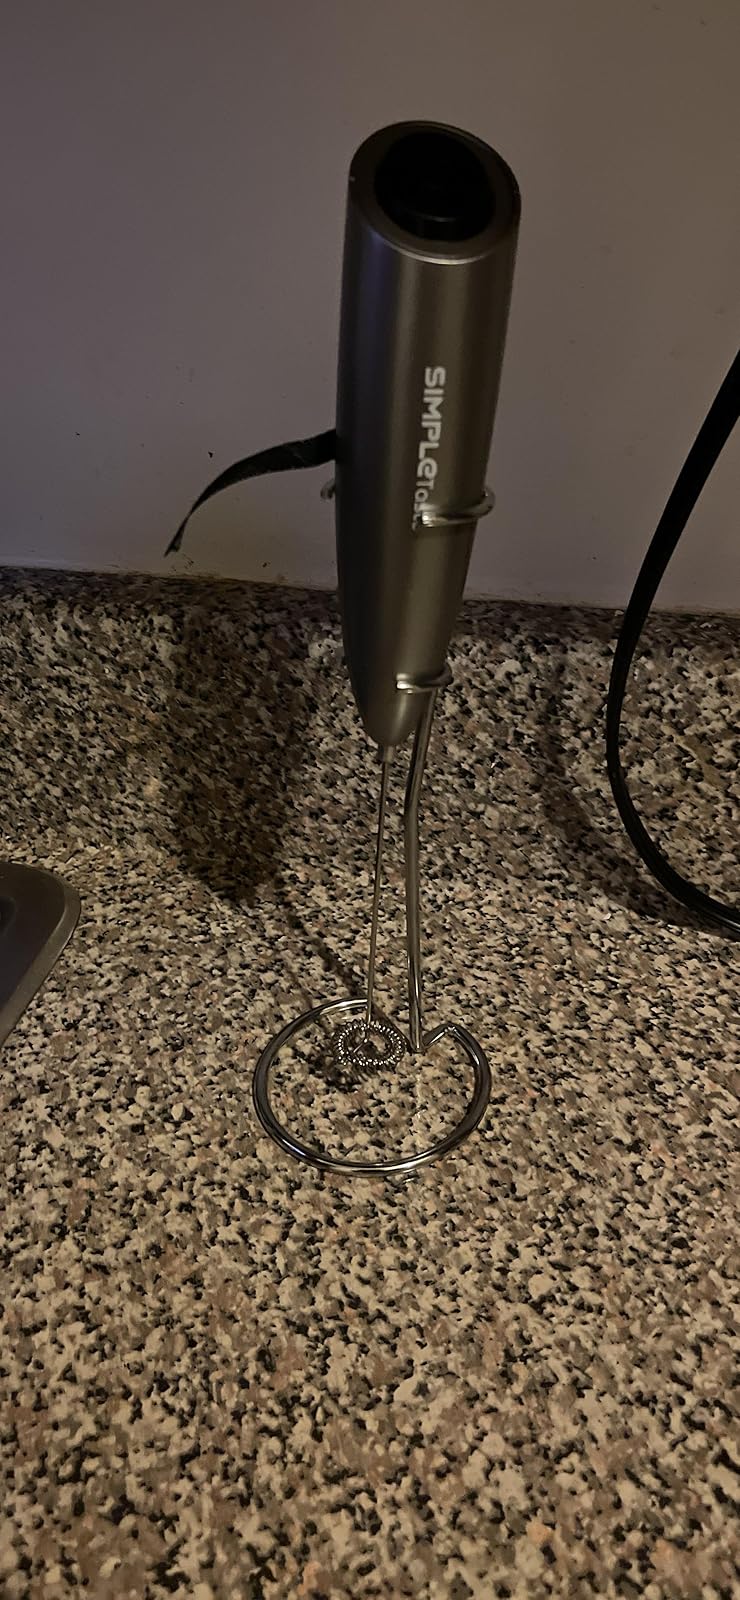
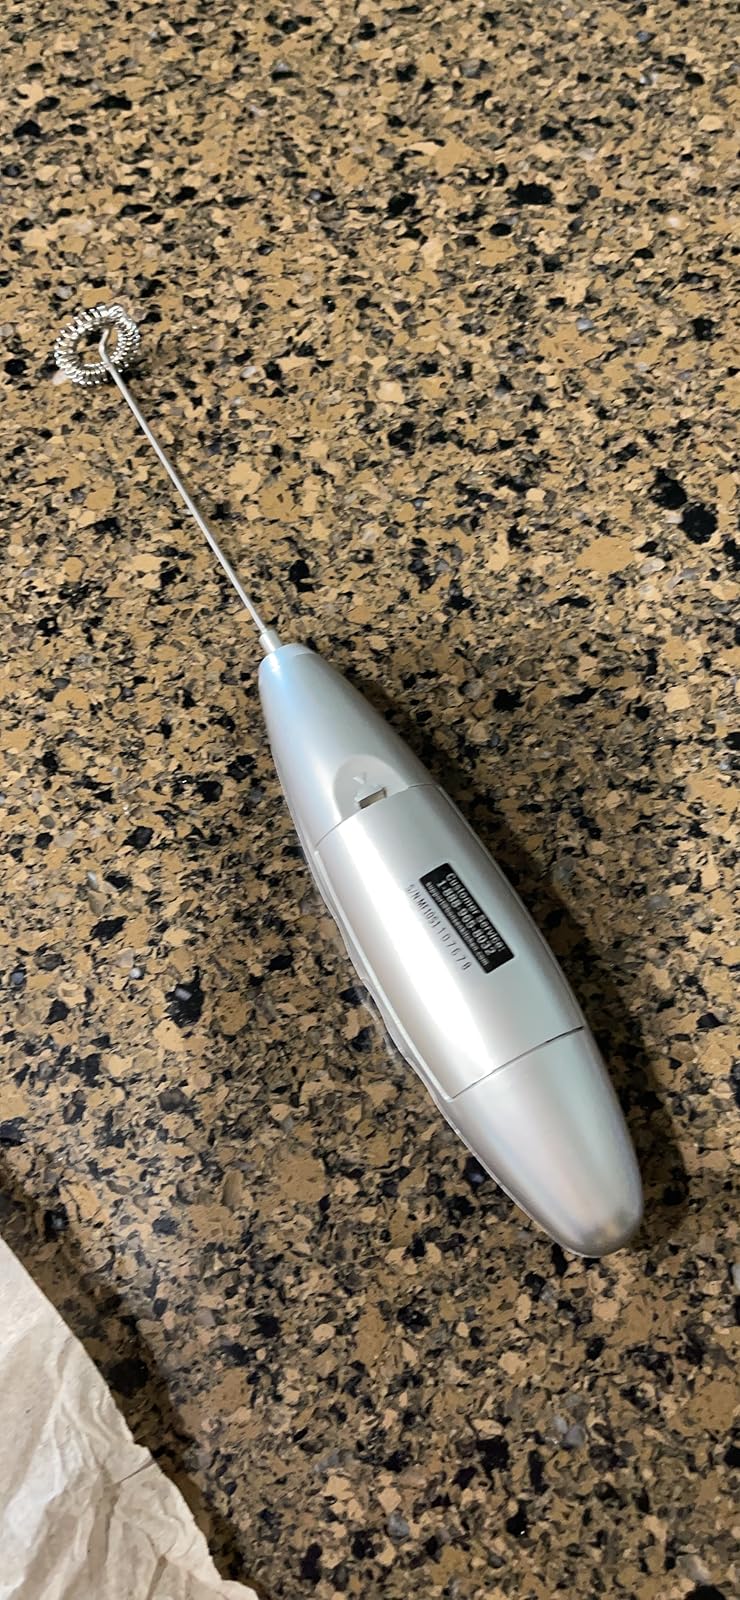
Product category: items_mixer
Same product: no